Huáscar Barradas

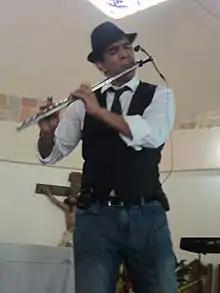

Huáscar Barradas (born 1964) is a Venezuelan flautist and Professor of flute at the "Instituto Universitario de Estudios Musicales" in Caracas. As a flutist he has represented Venezuela at a range of international festivals and as both soloist and symphonic musician plays a wide range of music types. Barradas was the principal flute of Orquesta Filarmónica Nacional. As teacher previously has worked at the National Youth Orchestra of Venezuela and taught his course "The art of performing the flute" at different Conservatories in and out of Venezuela.